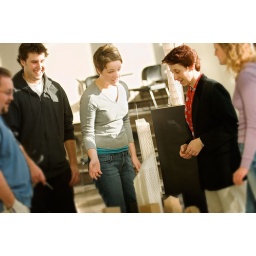
close-up of female professor talking with students about building models in Temple Hoyne Buell Hall at the University of Illinois